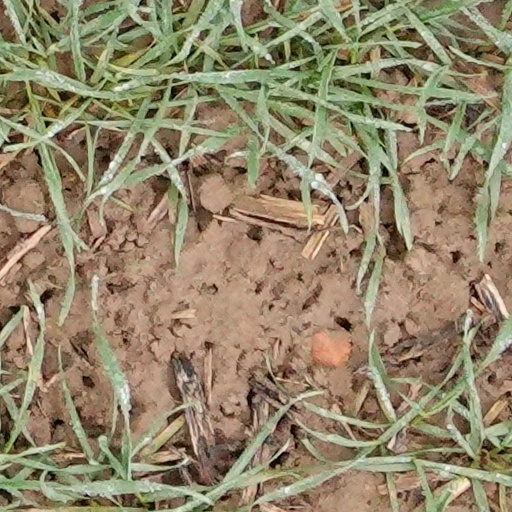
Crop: wheat